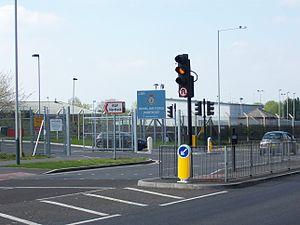
La station RAF de Northolt est une base de la Royal Air Force à South Ruislip, à 3,7 km à partir de Uxbridge dans l'arrondissement londonien de Hillingdon, à l'ouest de Londres. À environ 10 km au nord de l'aéroport de Londres Heathrow, la station traite un grand nombre de vols privés. Northolt a une piste opérationnelle de 1 687 m en bitume.